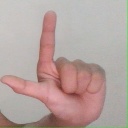
अक्षर: ल